Vanguard-class submarine

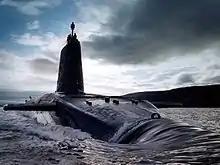
HMS "Victorious" in the Clyde estuary, 2003

The 2021 BBC TV series "Vigil" is set on board a fictional "Vanguard"-class submarine named HMS "Vigil". Further boats of the class named HMS "Virtue", HMS "Vanquish" along with the real HMS "Vanguard" are mentioned.